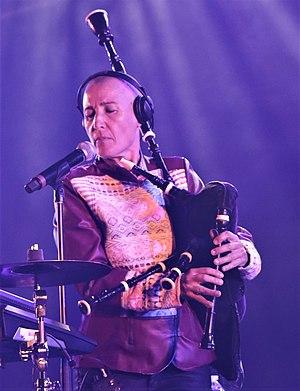
Concert de Mercedes Peón pendant le festival interceltique de Lorient 2019